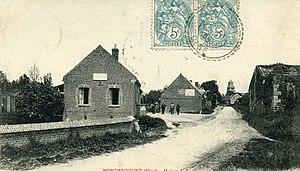
La rue de l'église et l'église avant 1914.
Mondescourt est une commune française située dans le département de l'Oise en région Hauts-de-France.